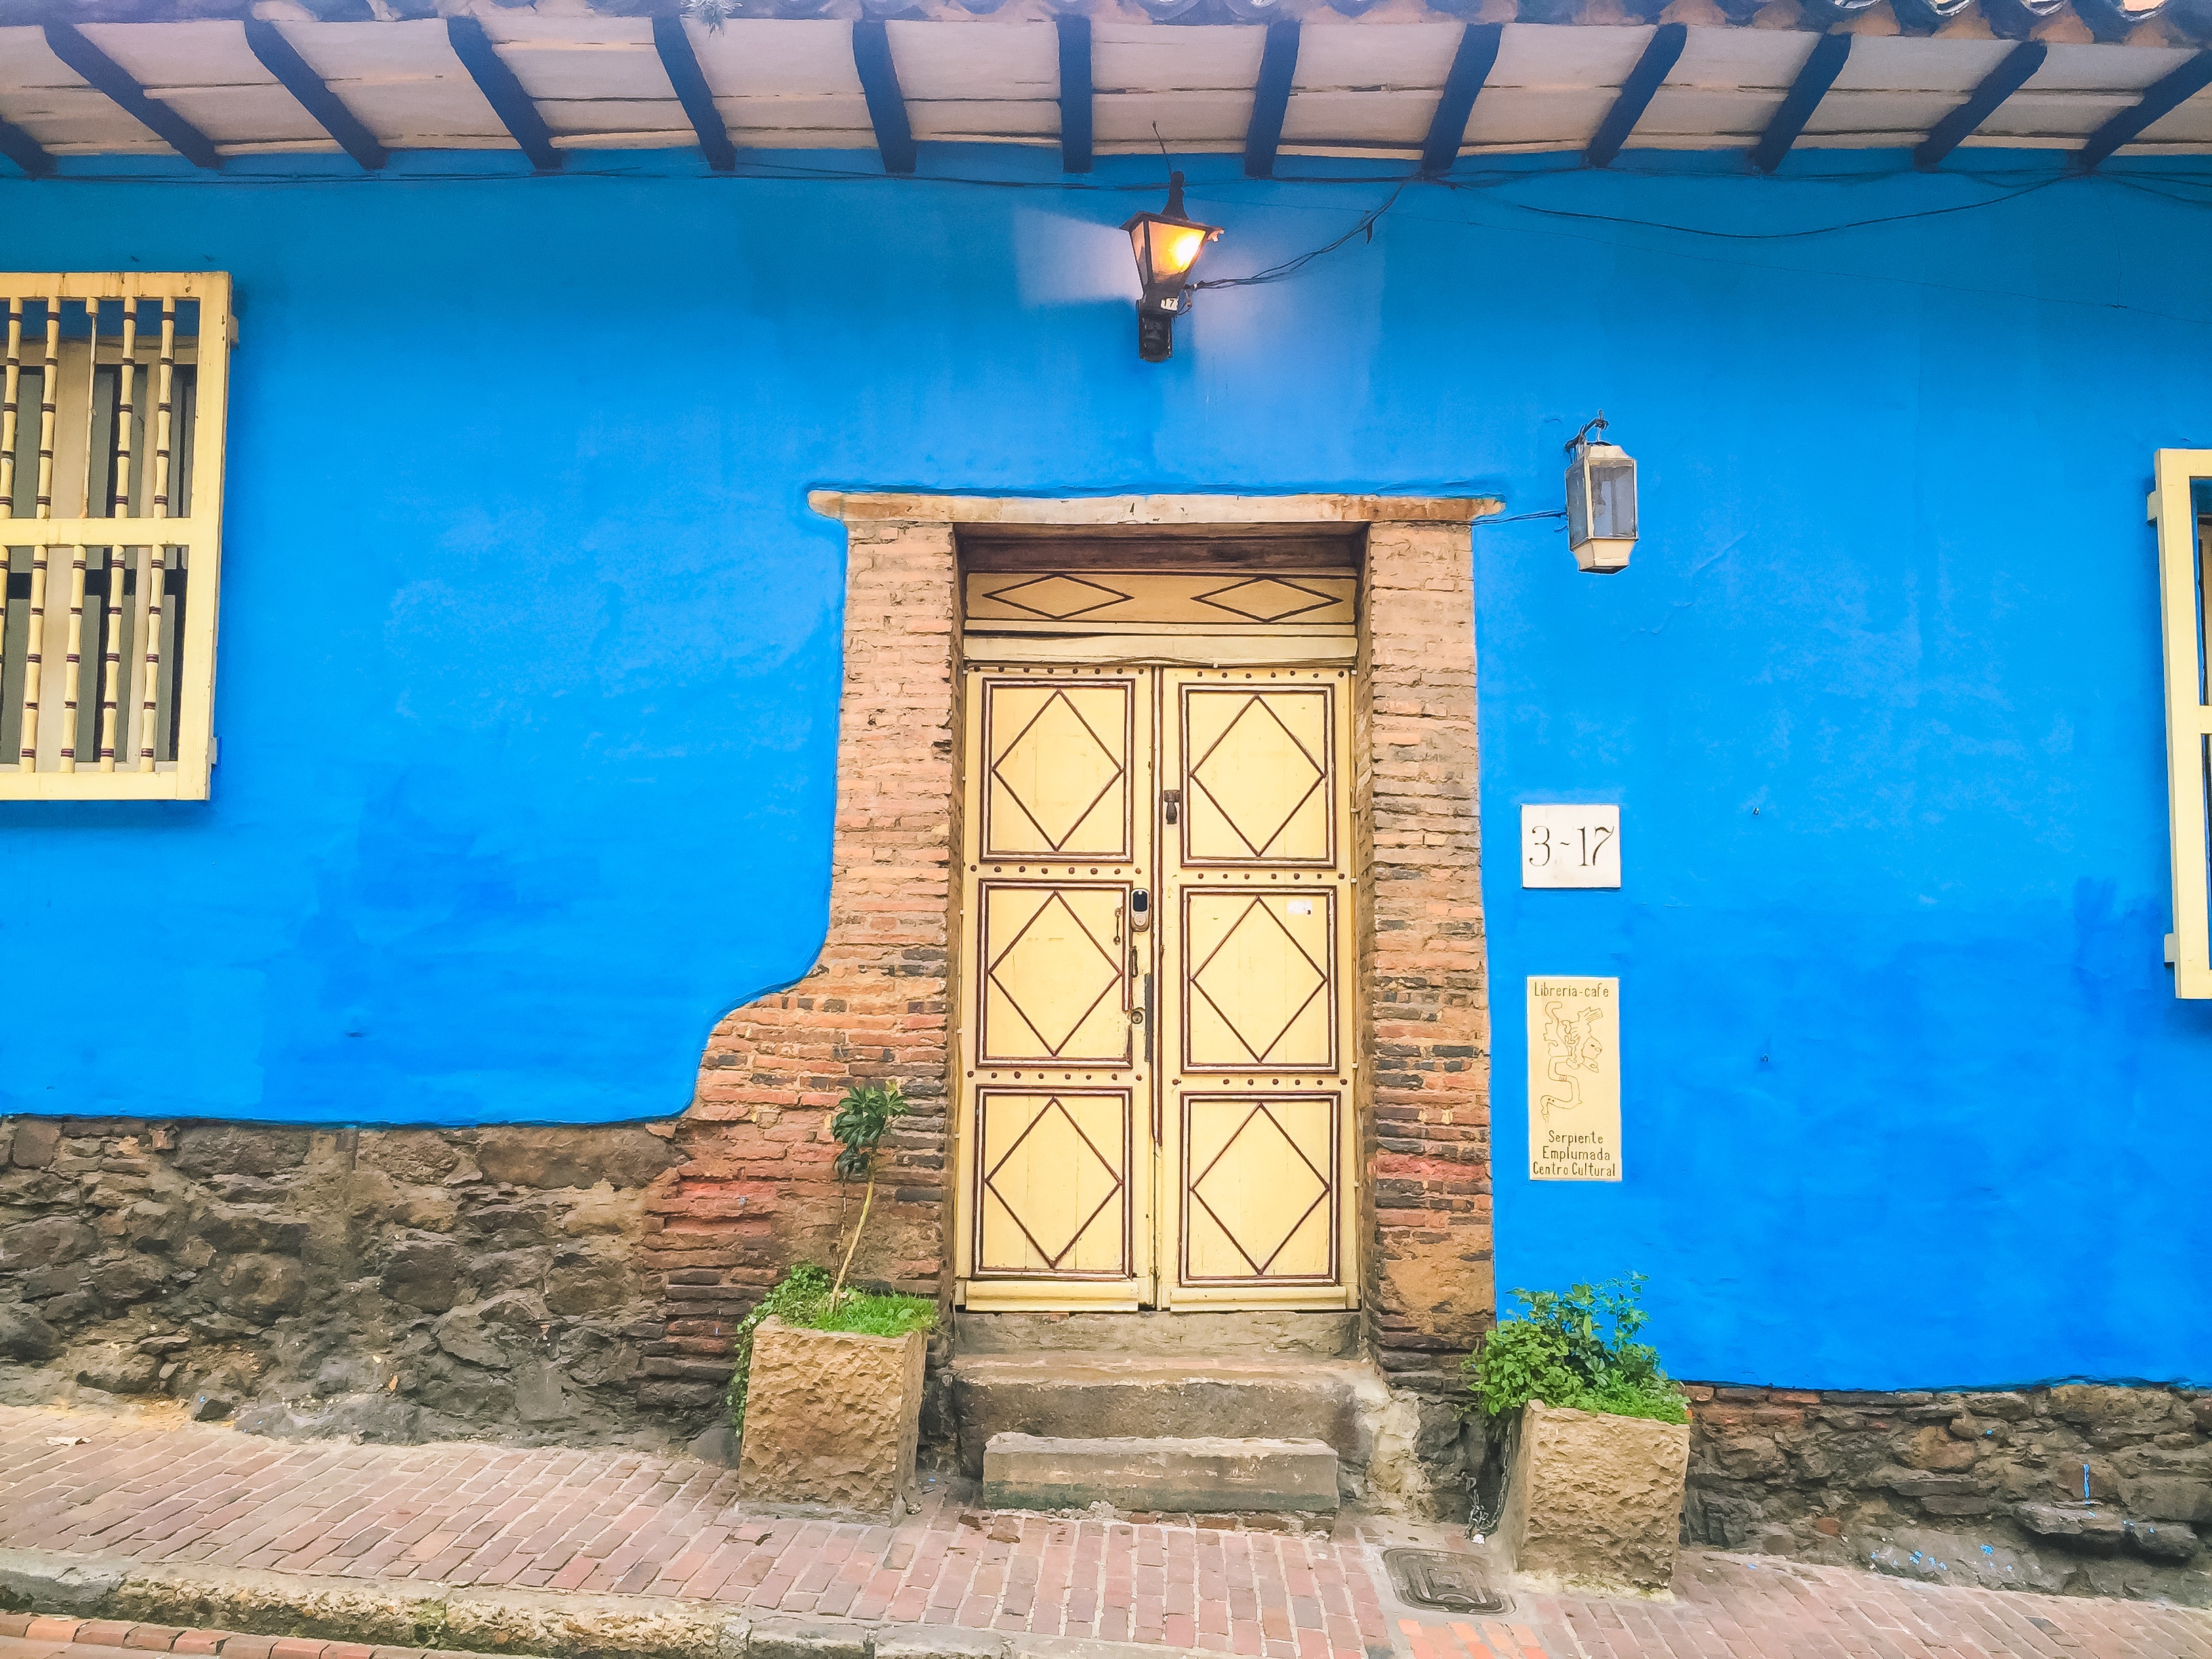
blue, wall, property, door, azure, yellow, house, sky, building, architecture, window, facade, real estate, vacation, home, tourism